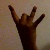
The image shows a hand gesture representing the number 8 in Indian Sign Language.